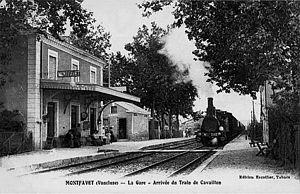
La gare de Montfavet vers 1900.
La gare de Montfavet est une gare ferroviaire française de la ligne d'Avignon à Miramas, située à Montfavet, sur la commune d'Avignon, dans le département du Vaucluse, en région Provence-Alpes-Côte d'Azur.